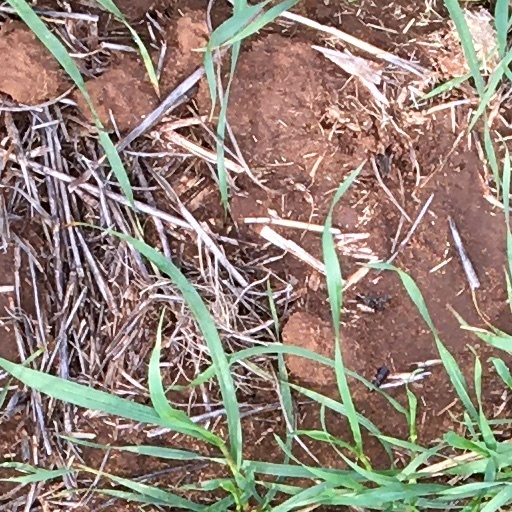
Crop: wheat